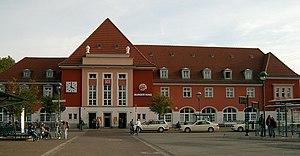
La Gare de Francfort-sur-l'Oder est la plus grande gare ferroviaire de Francfort-sur-l'Oder, et l'une des plus importantes du land de Brandebourg, en Allemagne. De par sa situation frontalière avec la Pologne, elle est desservie par plusieurs trains des deux pays, dont l'EuroCity 95 reliant Berlin à Varsovie.